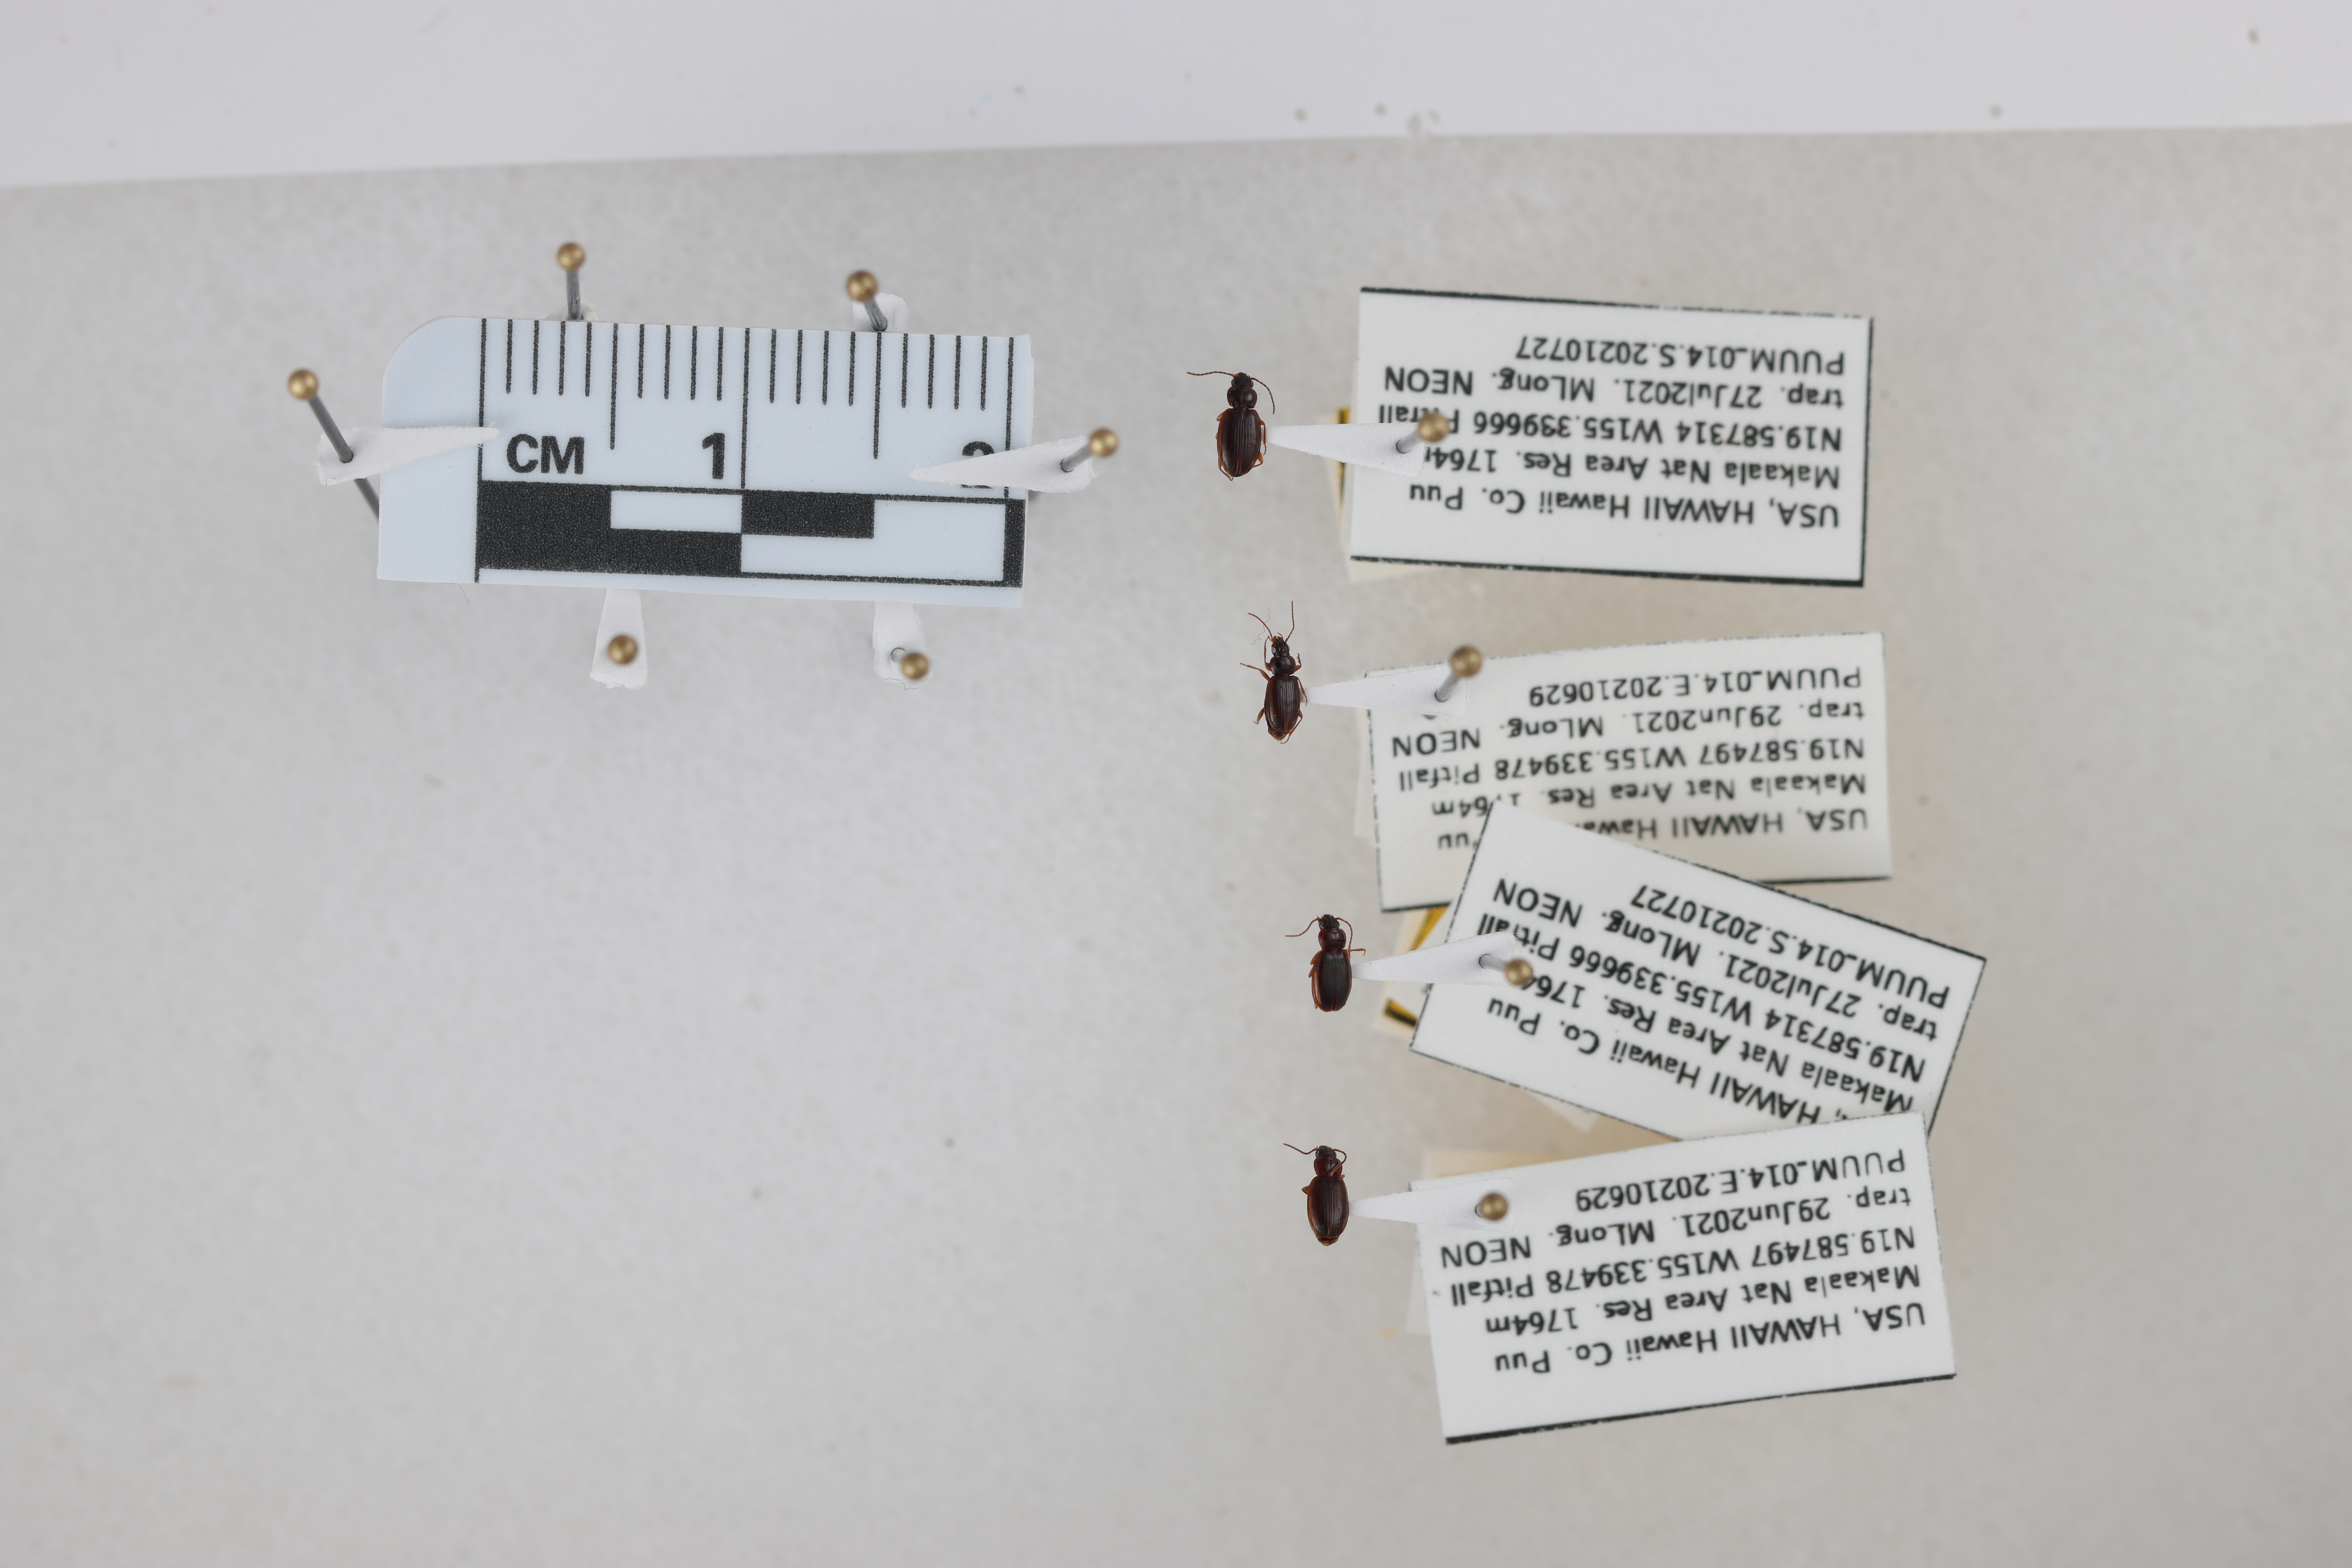
Beetle 1 — elytra length: 0.251 cm, elytra max width: 0.163 cm, basal pronotum width: 0.087 cm

Beetle 2 — elytra length: 0.211 cm, elytra max width: 0.134 cm, basal pronotum width: 0.072 cm

Beetle 3 — elytra length: 0.23 cm, elytra max width: 0.15 cm, basal pronotum width: 0.08 cm

Beetle 4 — elytra length: 0.232 cm, elytra max width: 0.154 cm, basal pronotum width: 0.088 cm